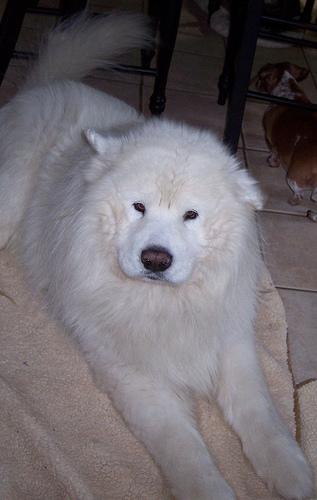
Breed: samoyed